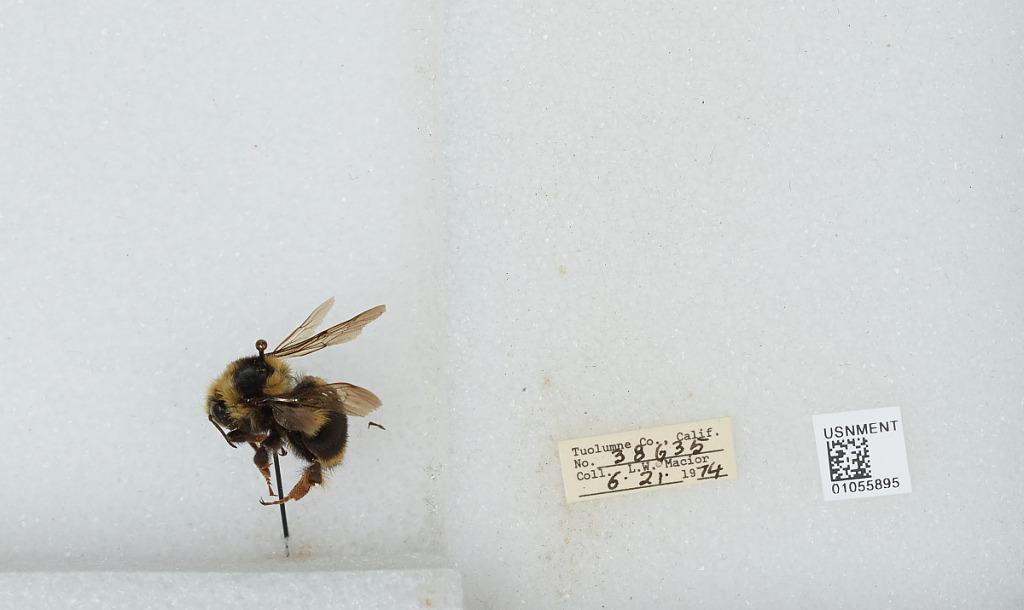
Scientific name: Bombus bifarius nearcticus
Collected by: L. Macior
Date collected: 1974-6-21
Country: United States
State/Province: California
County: Tuolumne
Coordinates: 38.02, -119.93